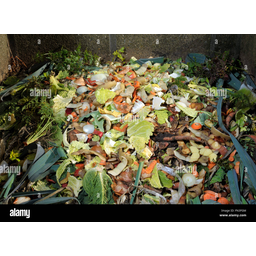
Label: generalcompost